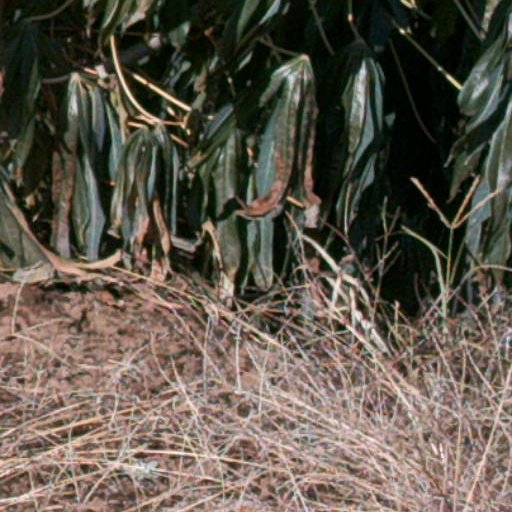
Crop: cassava